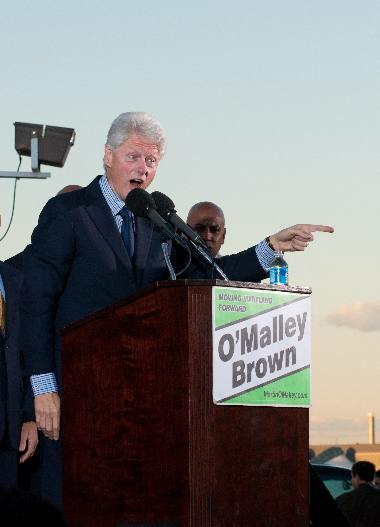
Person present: Yes